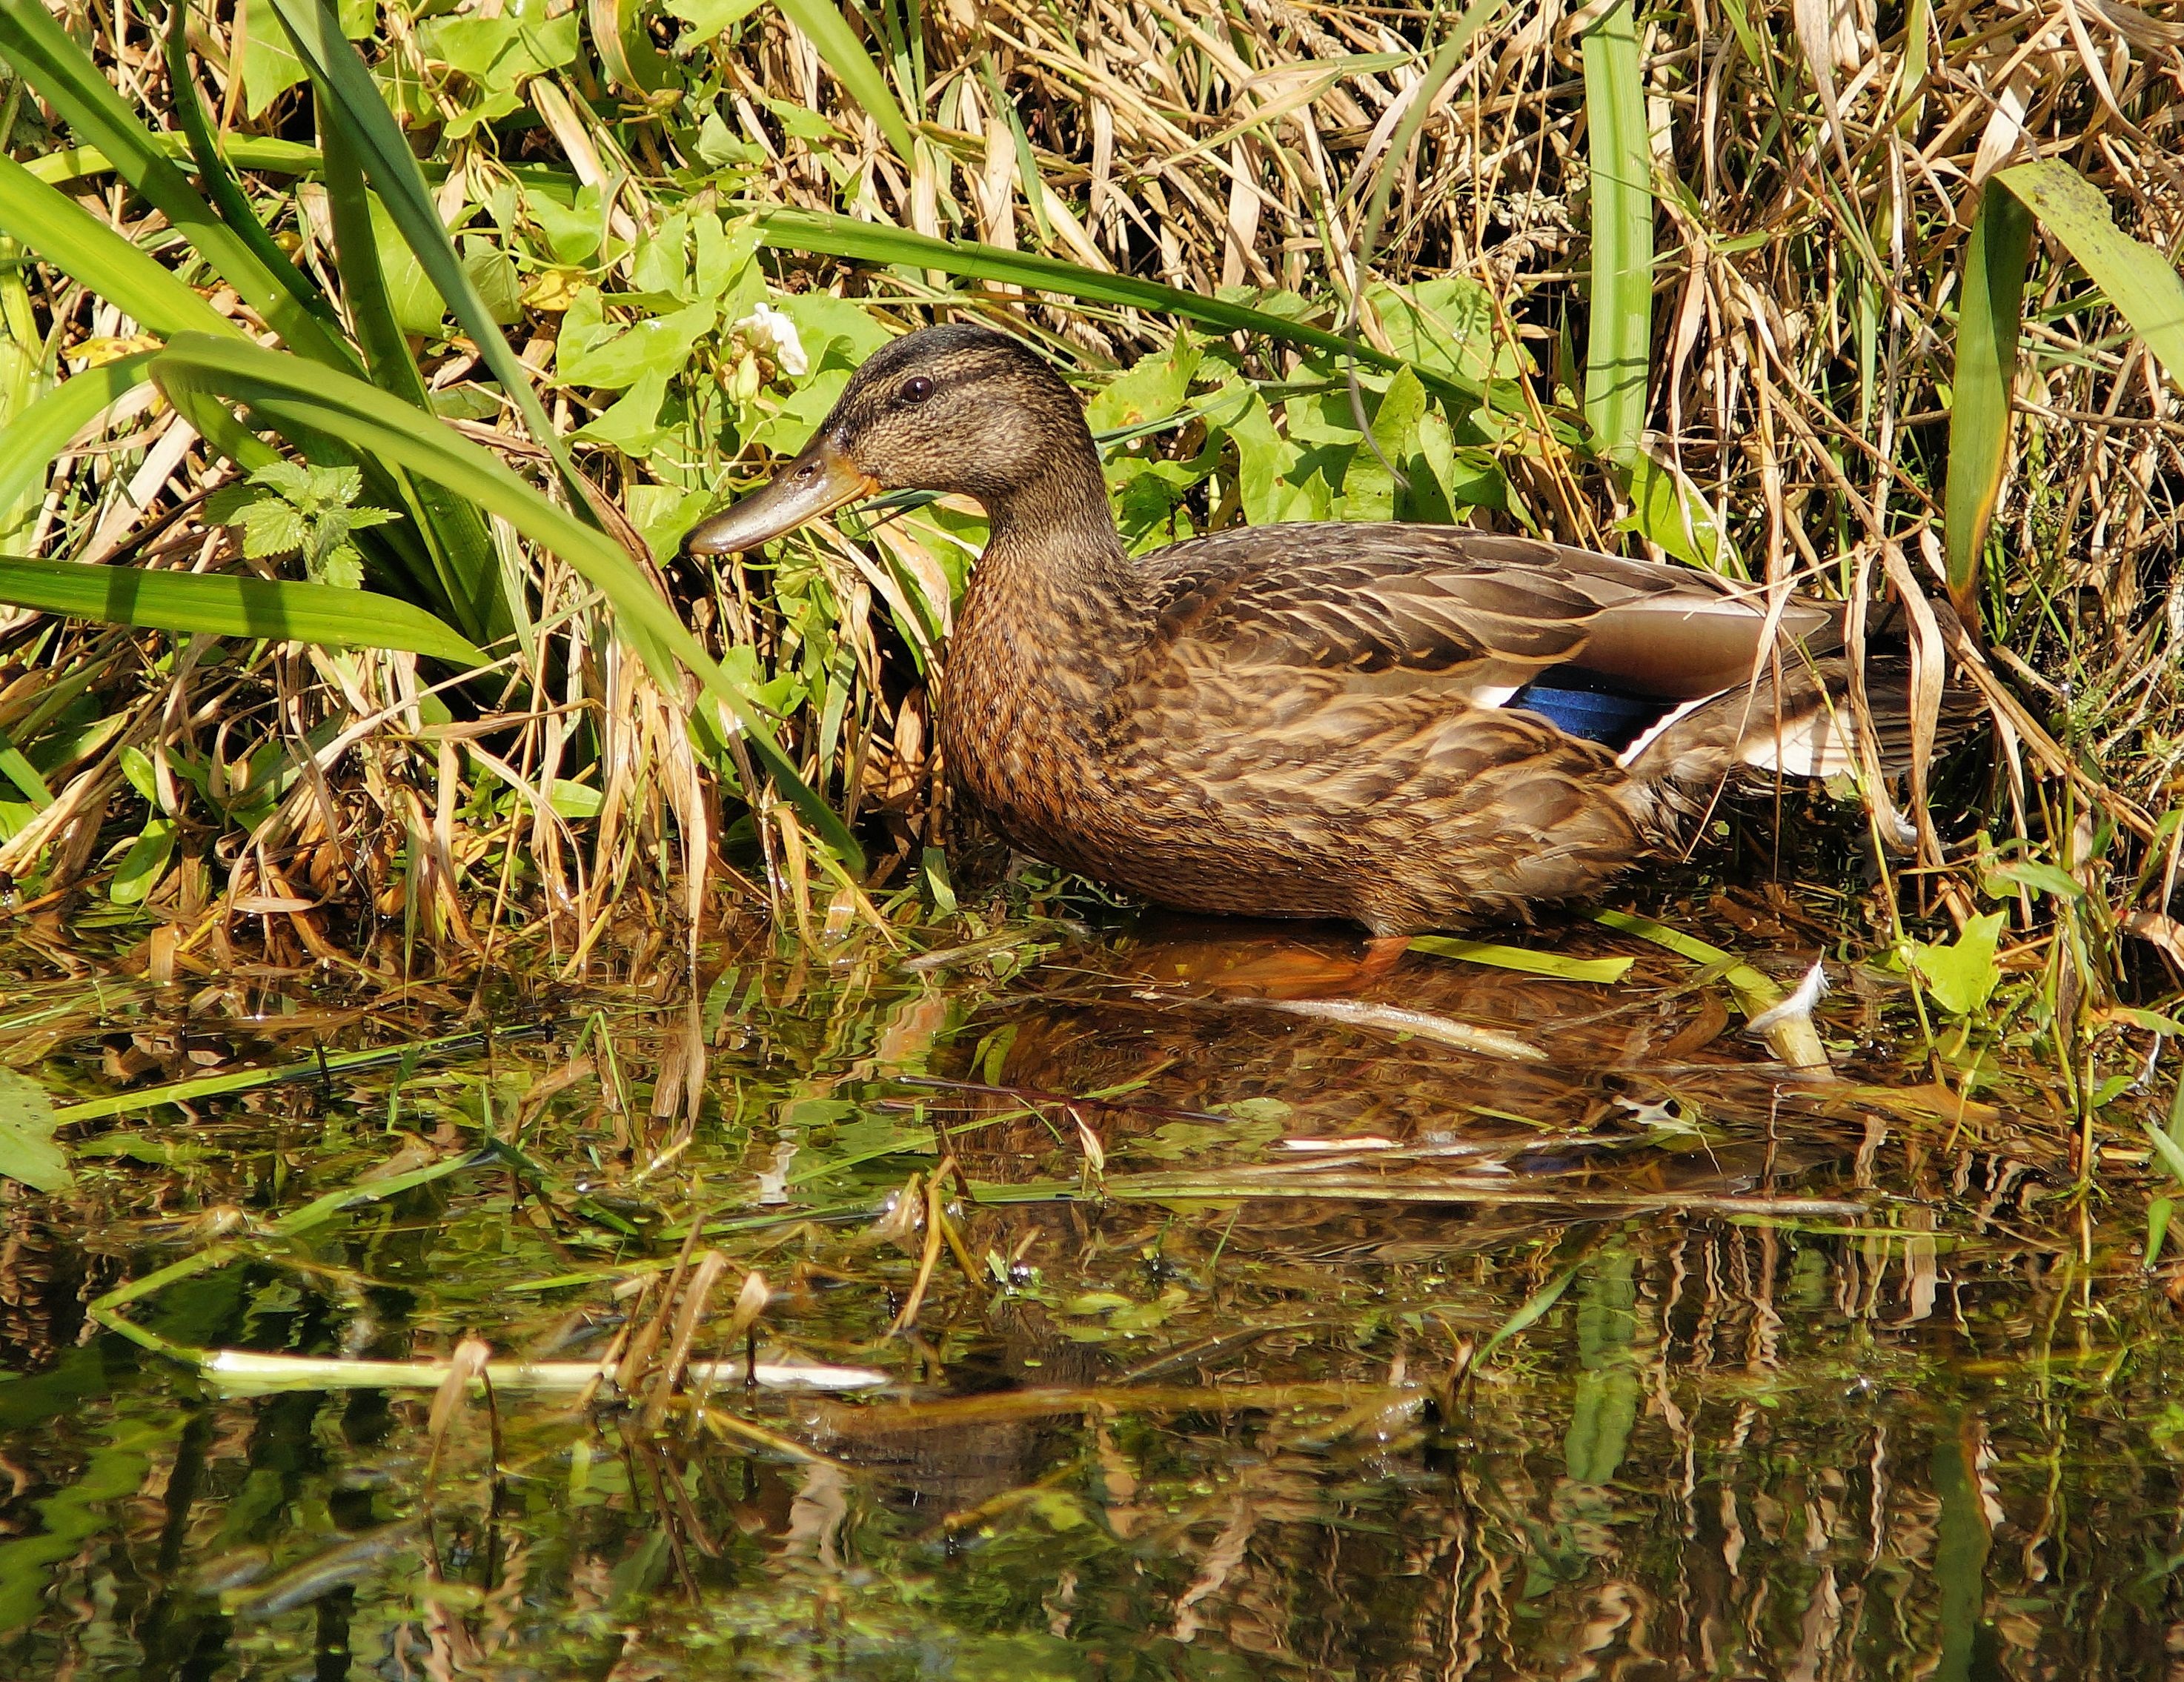
nature, grass, bird, animal, female, pond, wildlife, beak, fauna, plumage, sparkle, duck, wetland, vertebrate, embankment, beautiful, elegant, waterfowl, water bird, mallard, ducks geese and swans